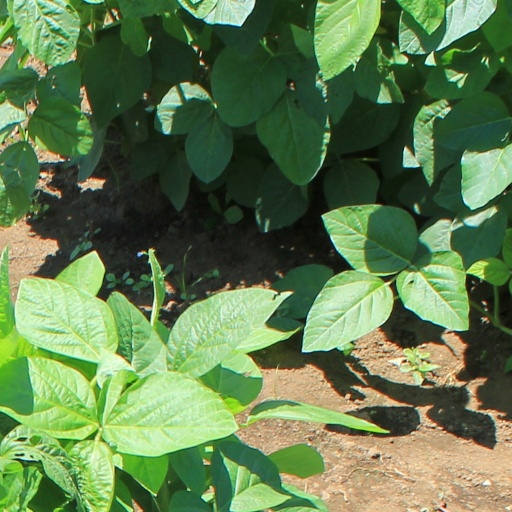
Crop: soybean